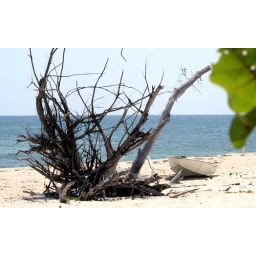
This poor boat was tethered to this tree all day in the sun without water...